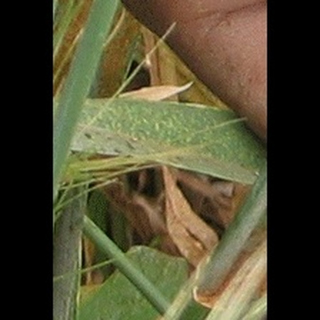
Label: wheat_brown_rust